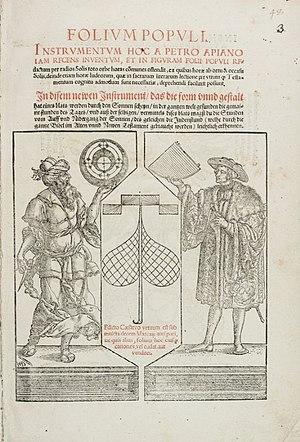
Peter Bennewitz ou Bienewitz, dit Petrus Apianus ou Peter Apian, né à Leisnig le 16 avril 1495 et mort à Ingolstadt le 21 avril 1552, est un astronome et mathématicien allemand connu pour ses travaux en cartographie.